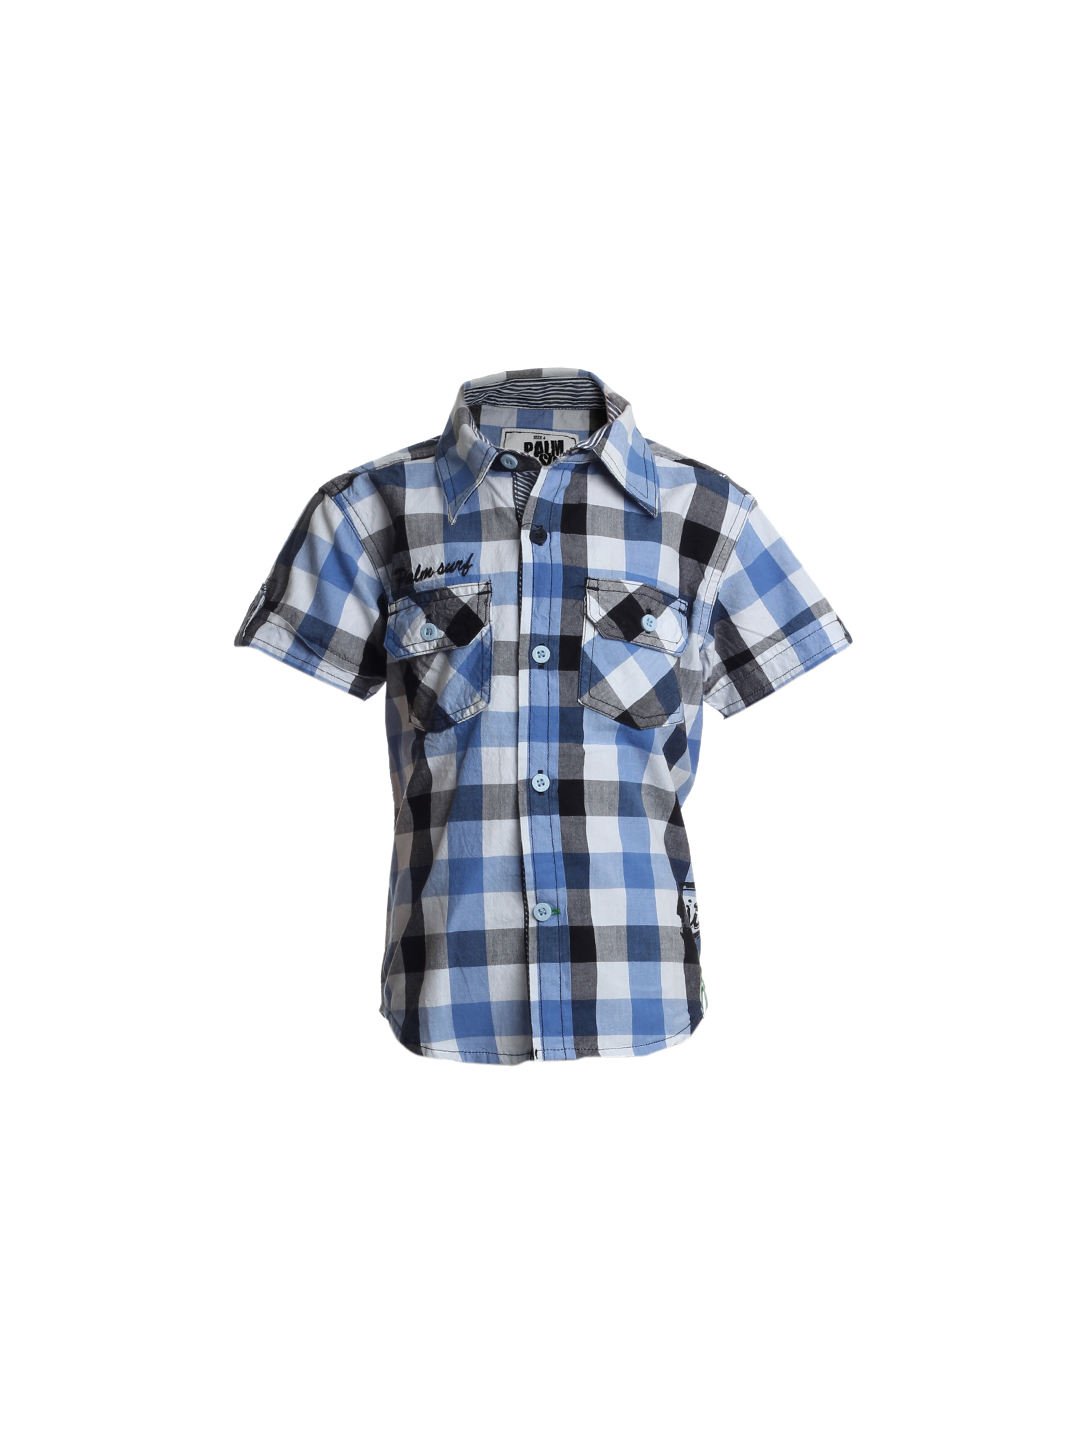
Gini and Jony Boys Check Blue Shirt
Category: Apparel / Topwear / Shirts
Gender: Boys
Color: Blue
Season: Summer 2012
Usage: Casual